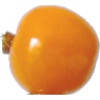
Label: Physalis 1